Cassivellaunus

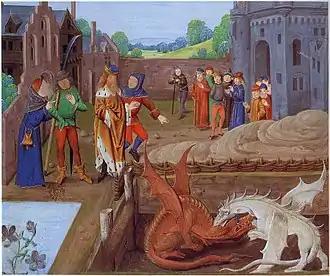
Illustration from "Historia Regum Britanniae", featuring a red and a white dragon. The book describes the history of the kings of Britain

Cassivellaunus appears in Geoffrey of Monmouth's 12th-century work "Historia Regum Britanniae" ("History of the Kings of Britain"), usually spelled Cassibelanus or Cassibelaunus. The younger son of the former king Heli, he becomes king of Britain upon the death of his elder brother Lud, whose own sons Androgeus and Tenvantius are not yet of age. In recompense, Androgeus is made Duke of Kent and Trinovantum (London), and Tenvantius is made Duke of Cornwall.